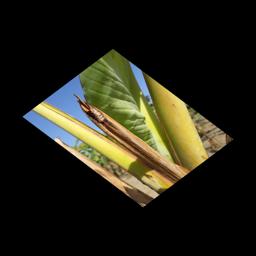
Label: PANAMA DISEASE